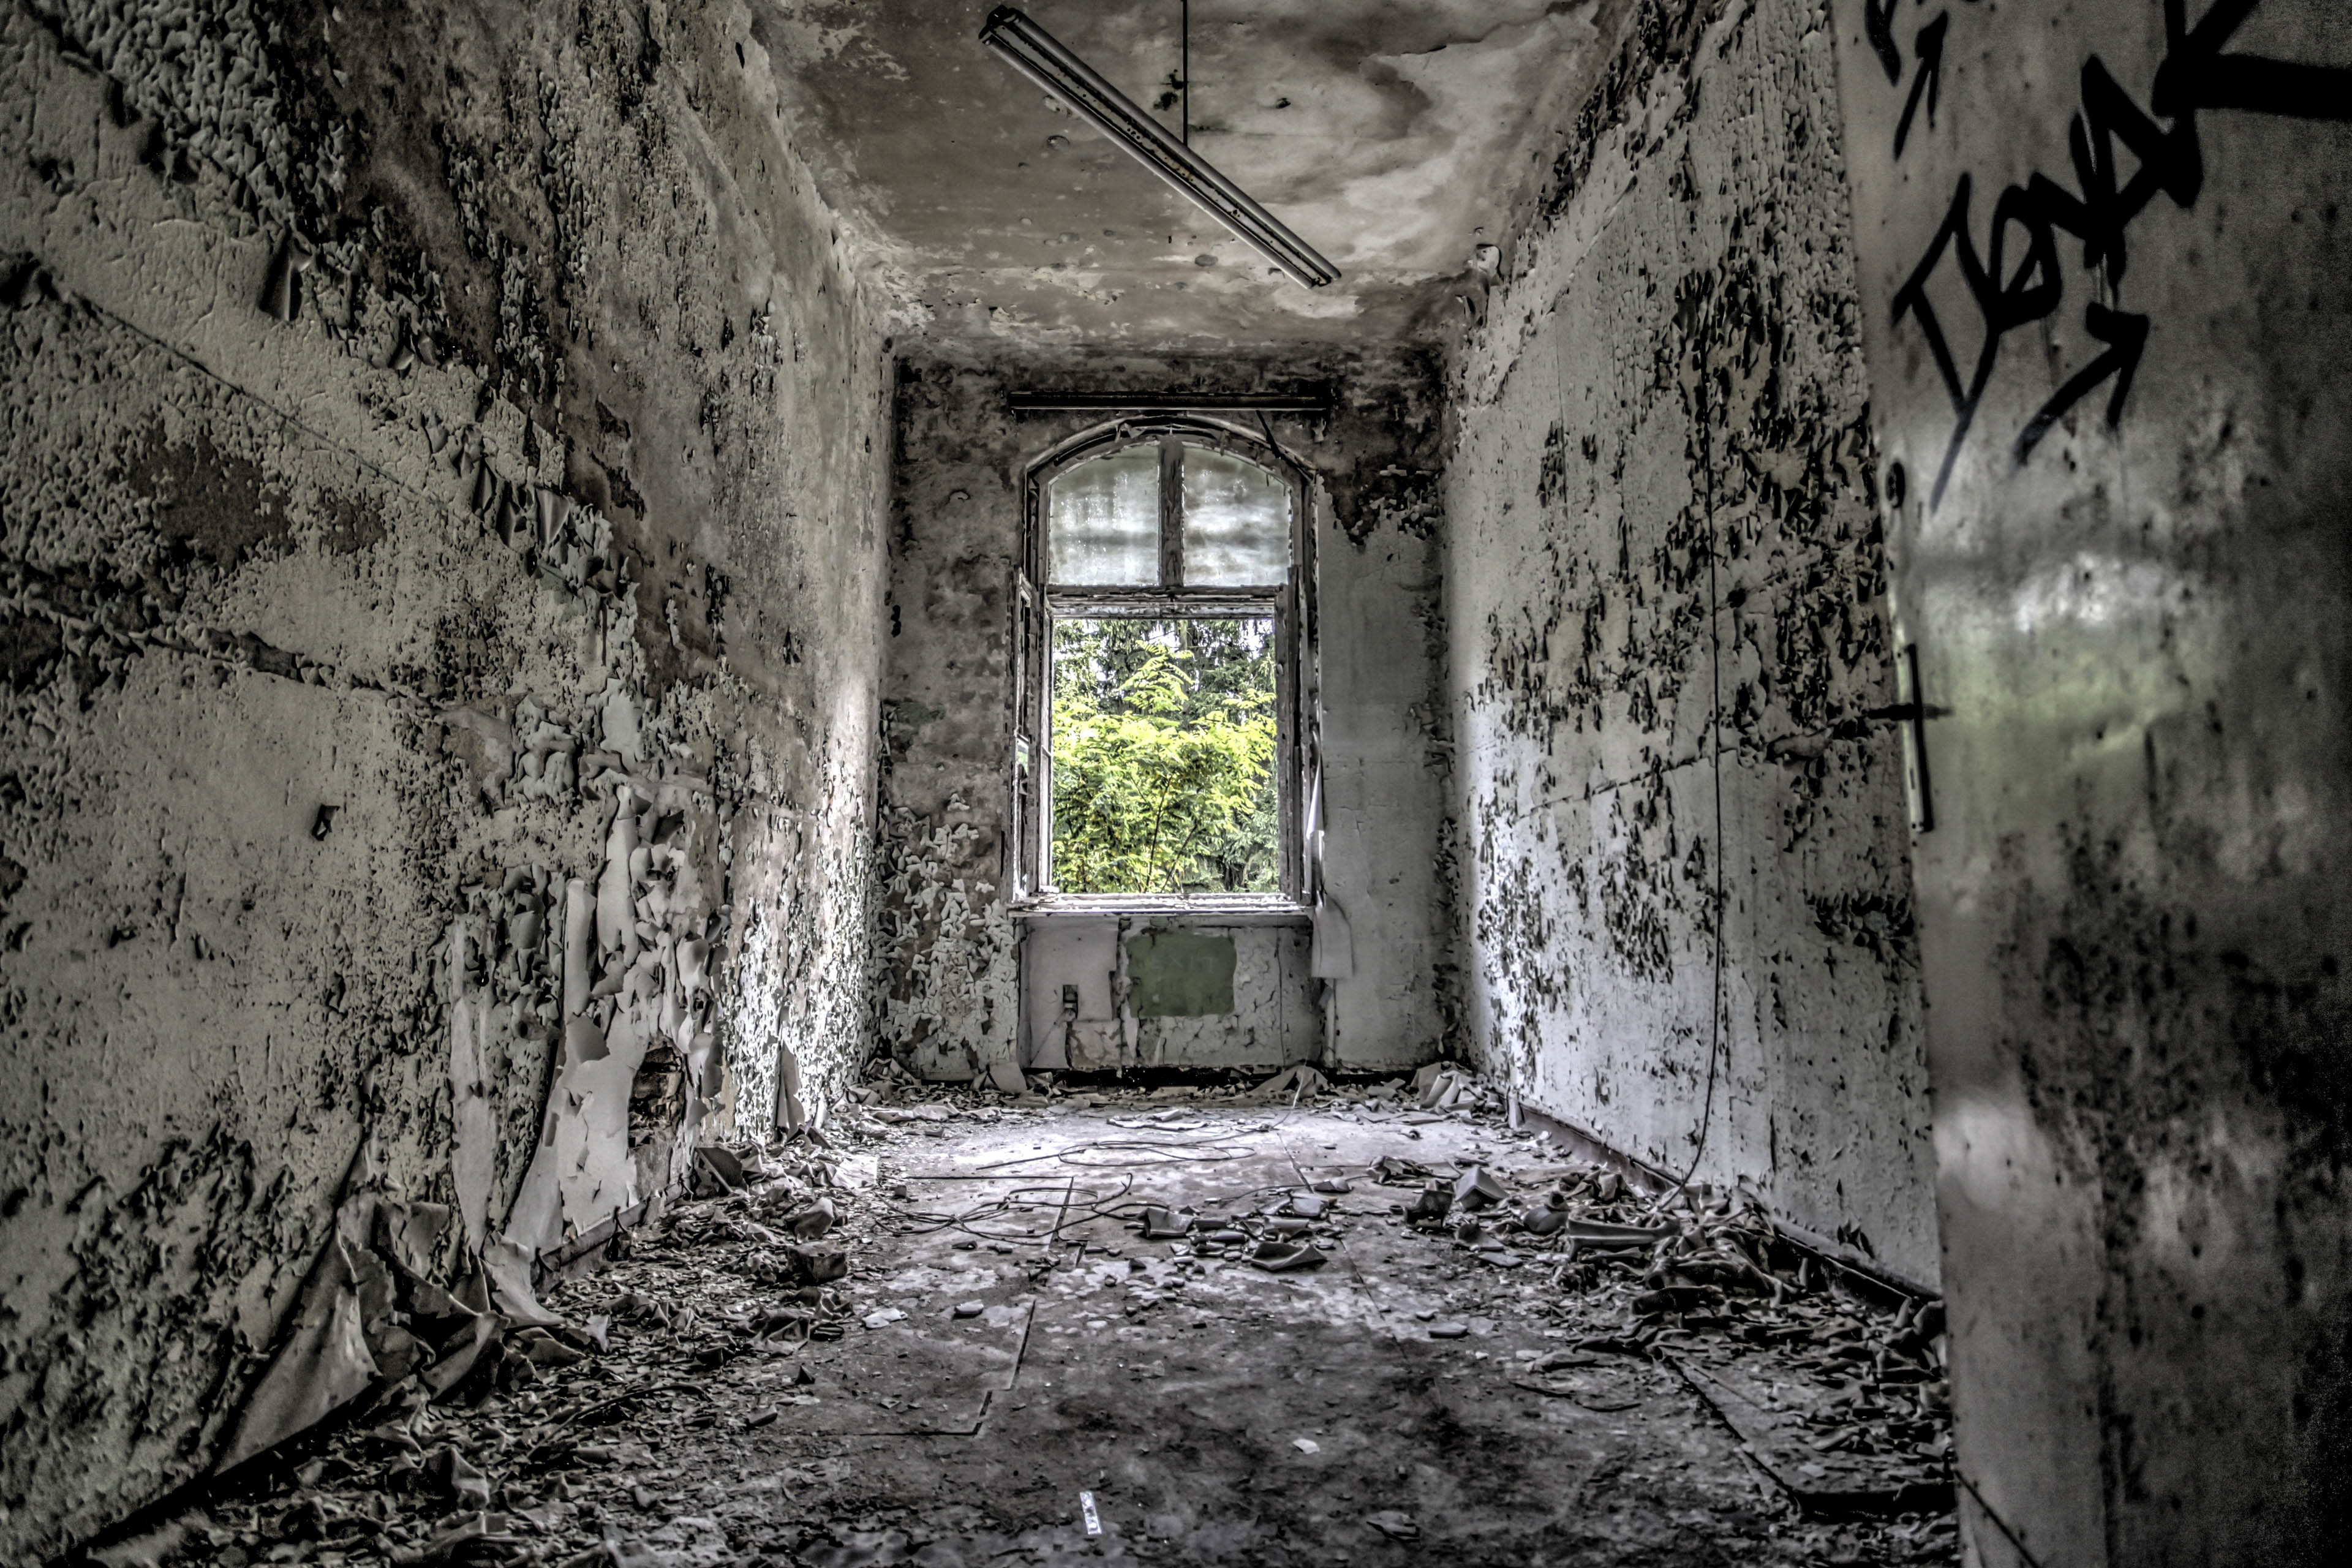
tree, light, black and white, white, house, sunlight, texture, window, building, alley, wall, range, high, darkness, black, monochrome, free, hdr, place, temple, ruins, lost, lostplace, freeforcommercialuse, highdynamicrange, dynamic, royality, royalityfree, lostplacehdr, history, urban area, monochrome photography, ancient history